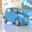
Label: automobile